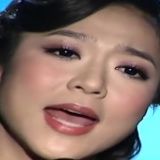
ca sĩ Hà Thanh Xuân